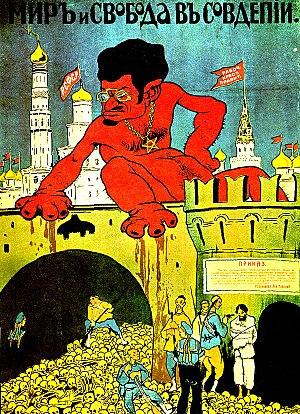
Affiche de propagande antibolchevique des armées blanches diabolisant Léon Trotski en diable rouge. La légende indique
Une théorie du complot est une expression d'origine anglaise, définie pour la première fois en 1945 par Karl Popper, qui dénonce comme abusive une hypothèse selon laquelle un événement politique a été causé par l'action concertée et secrète d'un groupe de personnes qui croyaient avoir intérêt à ce qu'il se produise, plutôt que par le déterminisme historique ou le hasard. Pour Peter Knight, de l'université de Manchester, « un petit groupe de gens puissants se coordonne en secret pour planifier et entreprendre une action illégale et néfaste affectant le cours des événements ». L'objectif étant de détenir ou de conserver une forme de pouvoir.
Le terme de terreur rouge désigne la politique répressive d'arrestations et d'exécutions de masse appliquée en Russie soviétique par la Tchéka et l'Armée rouge pour le compte du gouvernement bolchevik durant la guerre civile russe. Elle se déroule en parallèle, et dans certains cas en réaction, à la « terreur blanche » appliquée par les Armées blanches contre-révolutionnaires. Pour l'historien Orlando Figes, la Terreur rouge était prévue depuis le début par les bolcheviks, Lev Kamenev considérant notamment que la soumission par la force de toute opposition était le seul moyen d'assurer le succès de la révolution. Selon l'historien britannique George Leggett, environ 140 000 personnes ont péri à la suite de la terreur rouge.
Léon Trotski, de son vrai nom Lev Davidovitch Bronstein, né le 26 octobre 1879 à Ianovka et mort assassiné le 21 août 1940 à Mexico, est un révolutionnaire communiste et homme politique russo-soviétique.
Le terme de judéo-bolchevisme, existant également sous des variantes comme judéo-marxisme ou judéo-communisme, est une expression politique et polémique employée dans des discours alliant antisémitisme et anticommunisme. Le concept désigné par ce terme et ses variantes, très répandu dans l'entre-deux-guerres, vise à affirmer que les Juifs sont, derrière ou parmi les bolcheviks, les maîtres d'œuvre de la prise de pouvoir par les bolcheviks en octobre 1917 et les véritables dirigeants de l'URSS ; plus largement, il les voit comme responsables du marxisme, ainsi que du mouvement communiste en général.